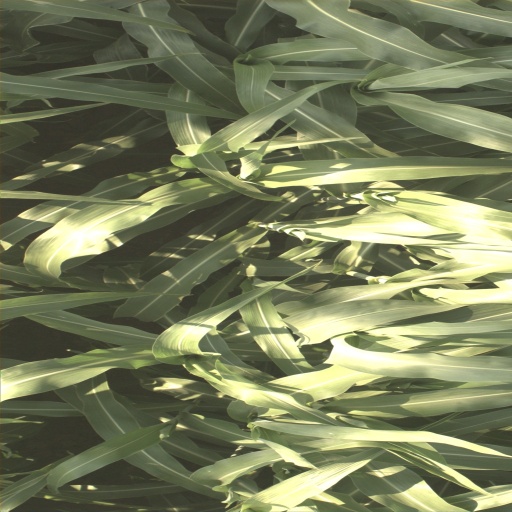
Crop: sorghum